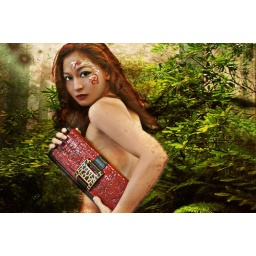
photography and post processing by 13thwitch design studioCELEBRATE ECO-FASHIONhandmade bags made out of water hyacinth.anne mariposaak.cha.mariposa@gmail.com0922-4761432